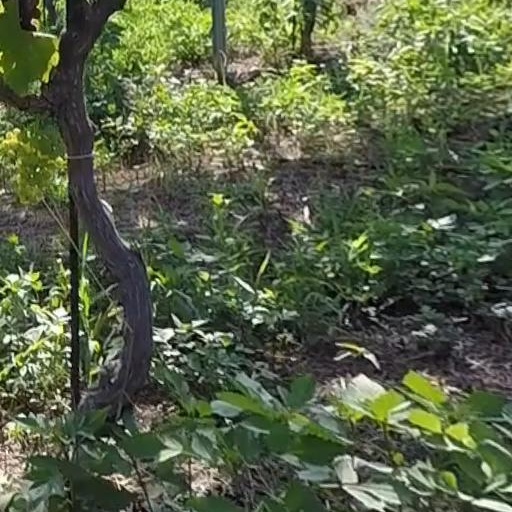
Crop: grape